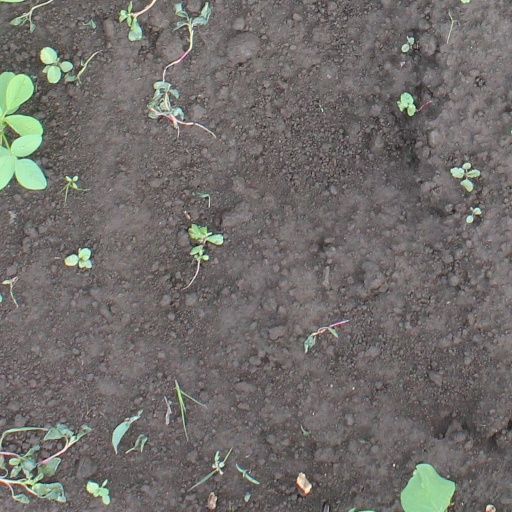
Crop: soybean